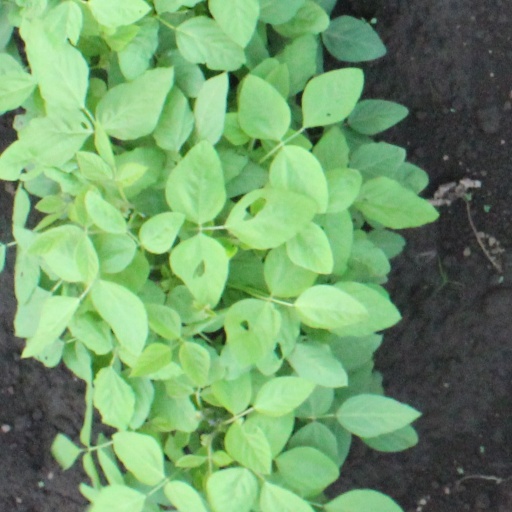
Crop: soybean